Great Comp Garden

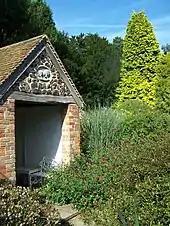
The Lion Summerhouse within the garden

Great Comp Garden is the creation of Roderick and Joyce Cameron (formerly Joyce Trafford Riggall), after they moved to the 17th century manor in 1957 (which has been Grade II* listed since 1952), with the idea of developing the garden into a plantsman’s delight. The house was once a farmhouse; the stables have been converted into the Old Dairy Tearooms.